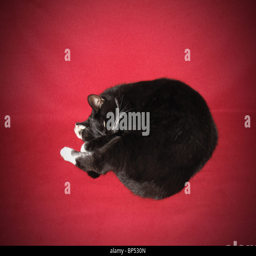
black cat curled up asleep on a red sofa